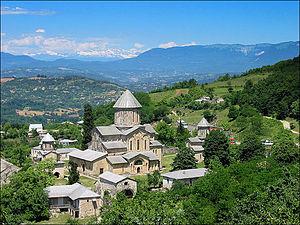
Monastère de Ghélati עברית: מנזר גלאתי Magyar: A Gelati kolostor, a Világörökség része Italiano: Monastero di Gelati ქართული: გელათის მონასტერი
Le monastère de Ghélati se trouve près de Koutaïssi dans la région d'Iméréthie dans l'ouest de la Géorgie. Il fut fondé en 1106 par le roi David IV de Géorgie qui y est enterré.
Cet article recense les sites concernés par l'observatoire mondial des monuments en 2008.
Le tourisme est une composante importante de l'économie de la Géorgie : elle a apporté une contribution au produit intérieur brut du pays de 6,7% en 2015, de 7,1% en 2016, de 6,9% en 2017 et de 7,6% en 2018.